1920 Georgia Tech Golden Tornado football team

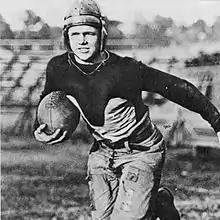
Captain Flowers

The Golden Tornado was the clear favorite. Georgia Tech outplayed Vanderbilt and had the ball for three-fourths of the game. Several of Vanderbilt's players left with injuries. Its ends were easily skirted by the Tech backs Buck Flowers, Red Barron, and Frank Ferst. Tech's first touchdown came when Barron ripped off a 55-yard run. Captain Flowers once made a drop kick from 44 yards out. Ferst came in for Flowers in the middle of the second quarter when Georgia Tech started to use substitutes.